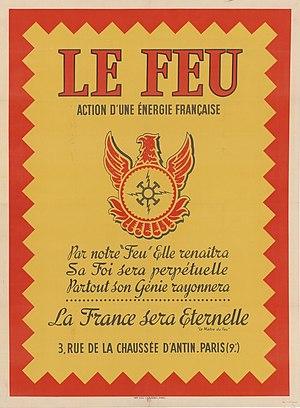
Affiche vantant les mérites du Feu, groupuscule collaborationniste de Maurice Delaunay
Maurice Delaunay, né le 25 février 1901 à Thury-Harcourt et mort le 17 mars 1995 à Caen, est un homme politique français.